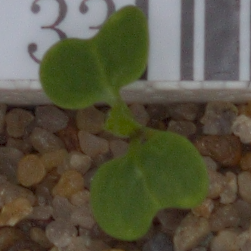
Label: charlock